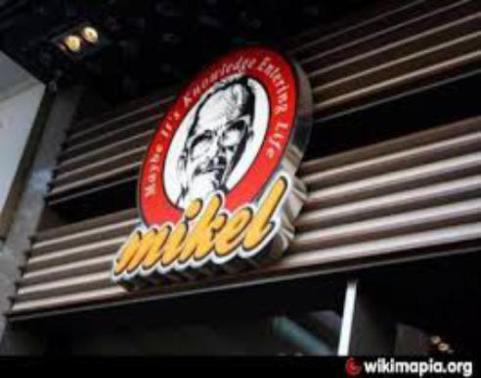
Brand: mikel coffee company
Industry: Food